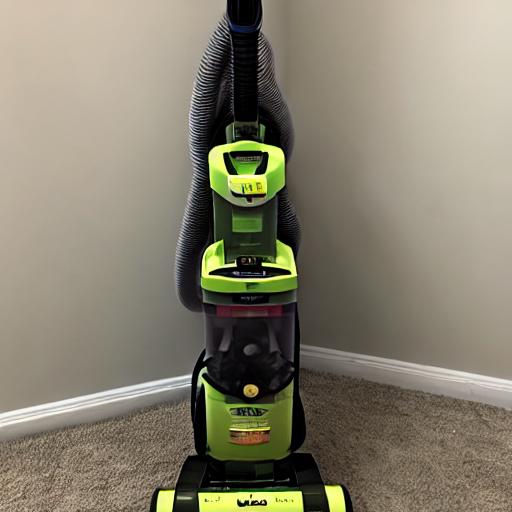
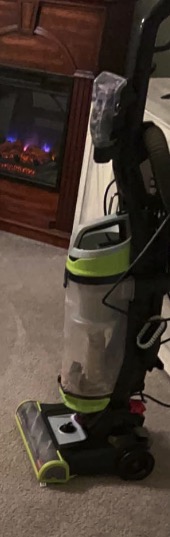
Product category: items_vacuum
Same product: no